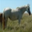
Label: horse